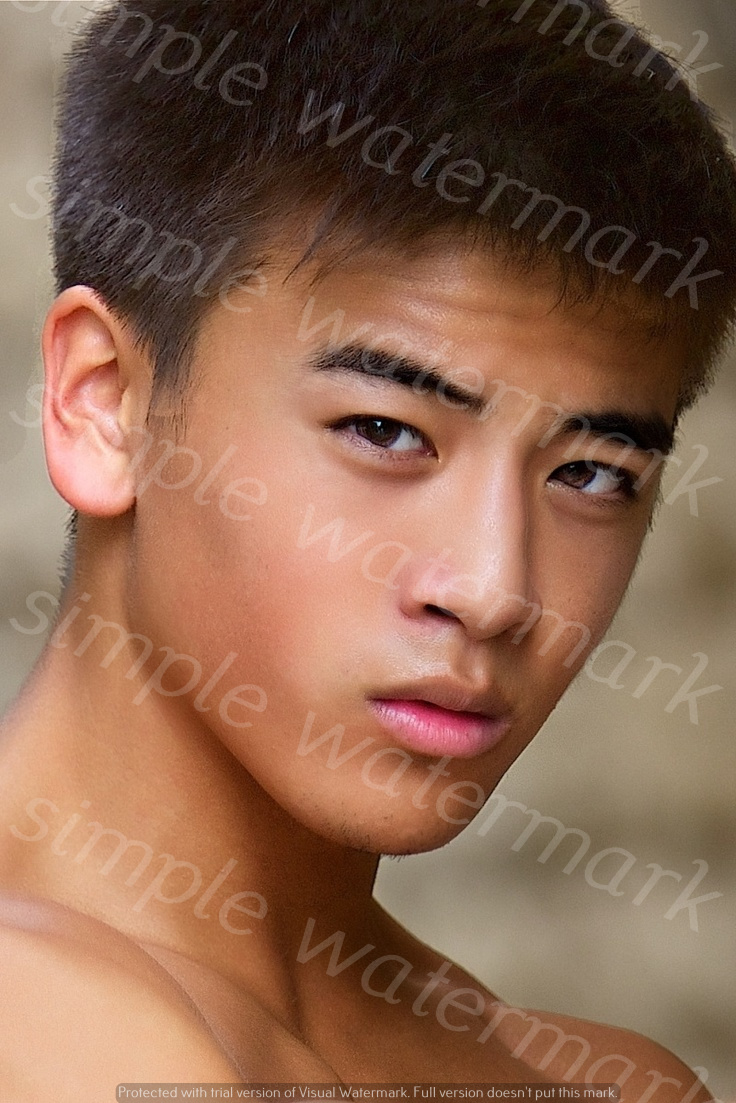
Label: Watermark